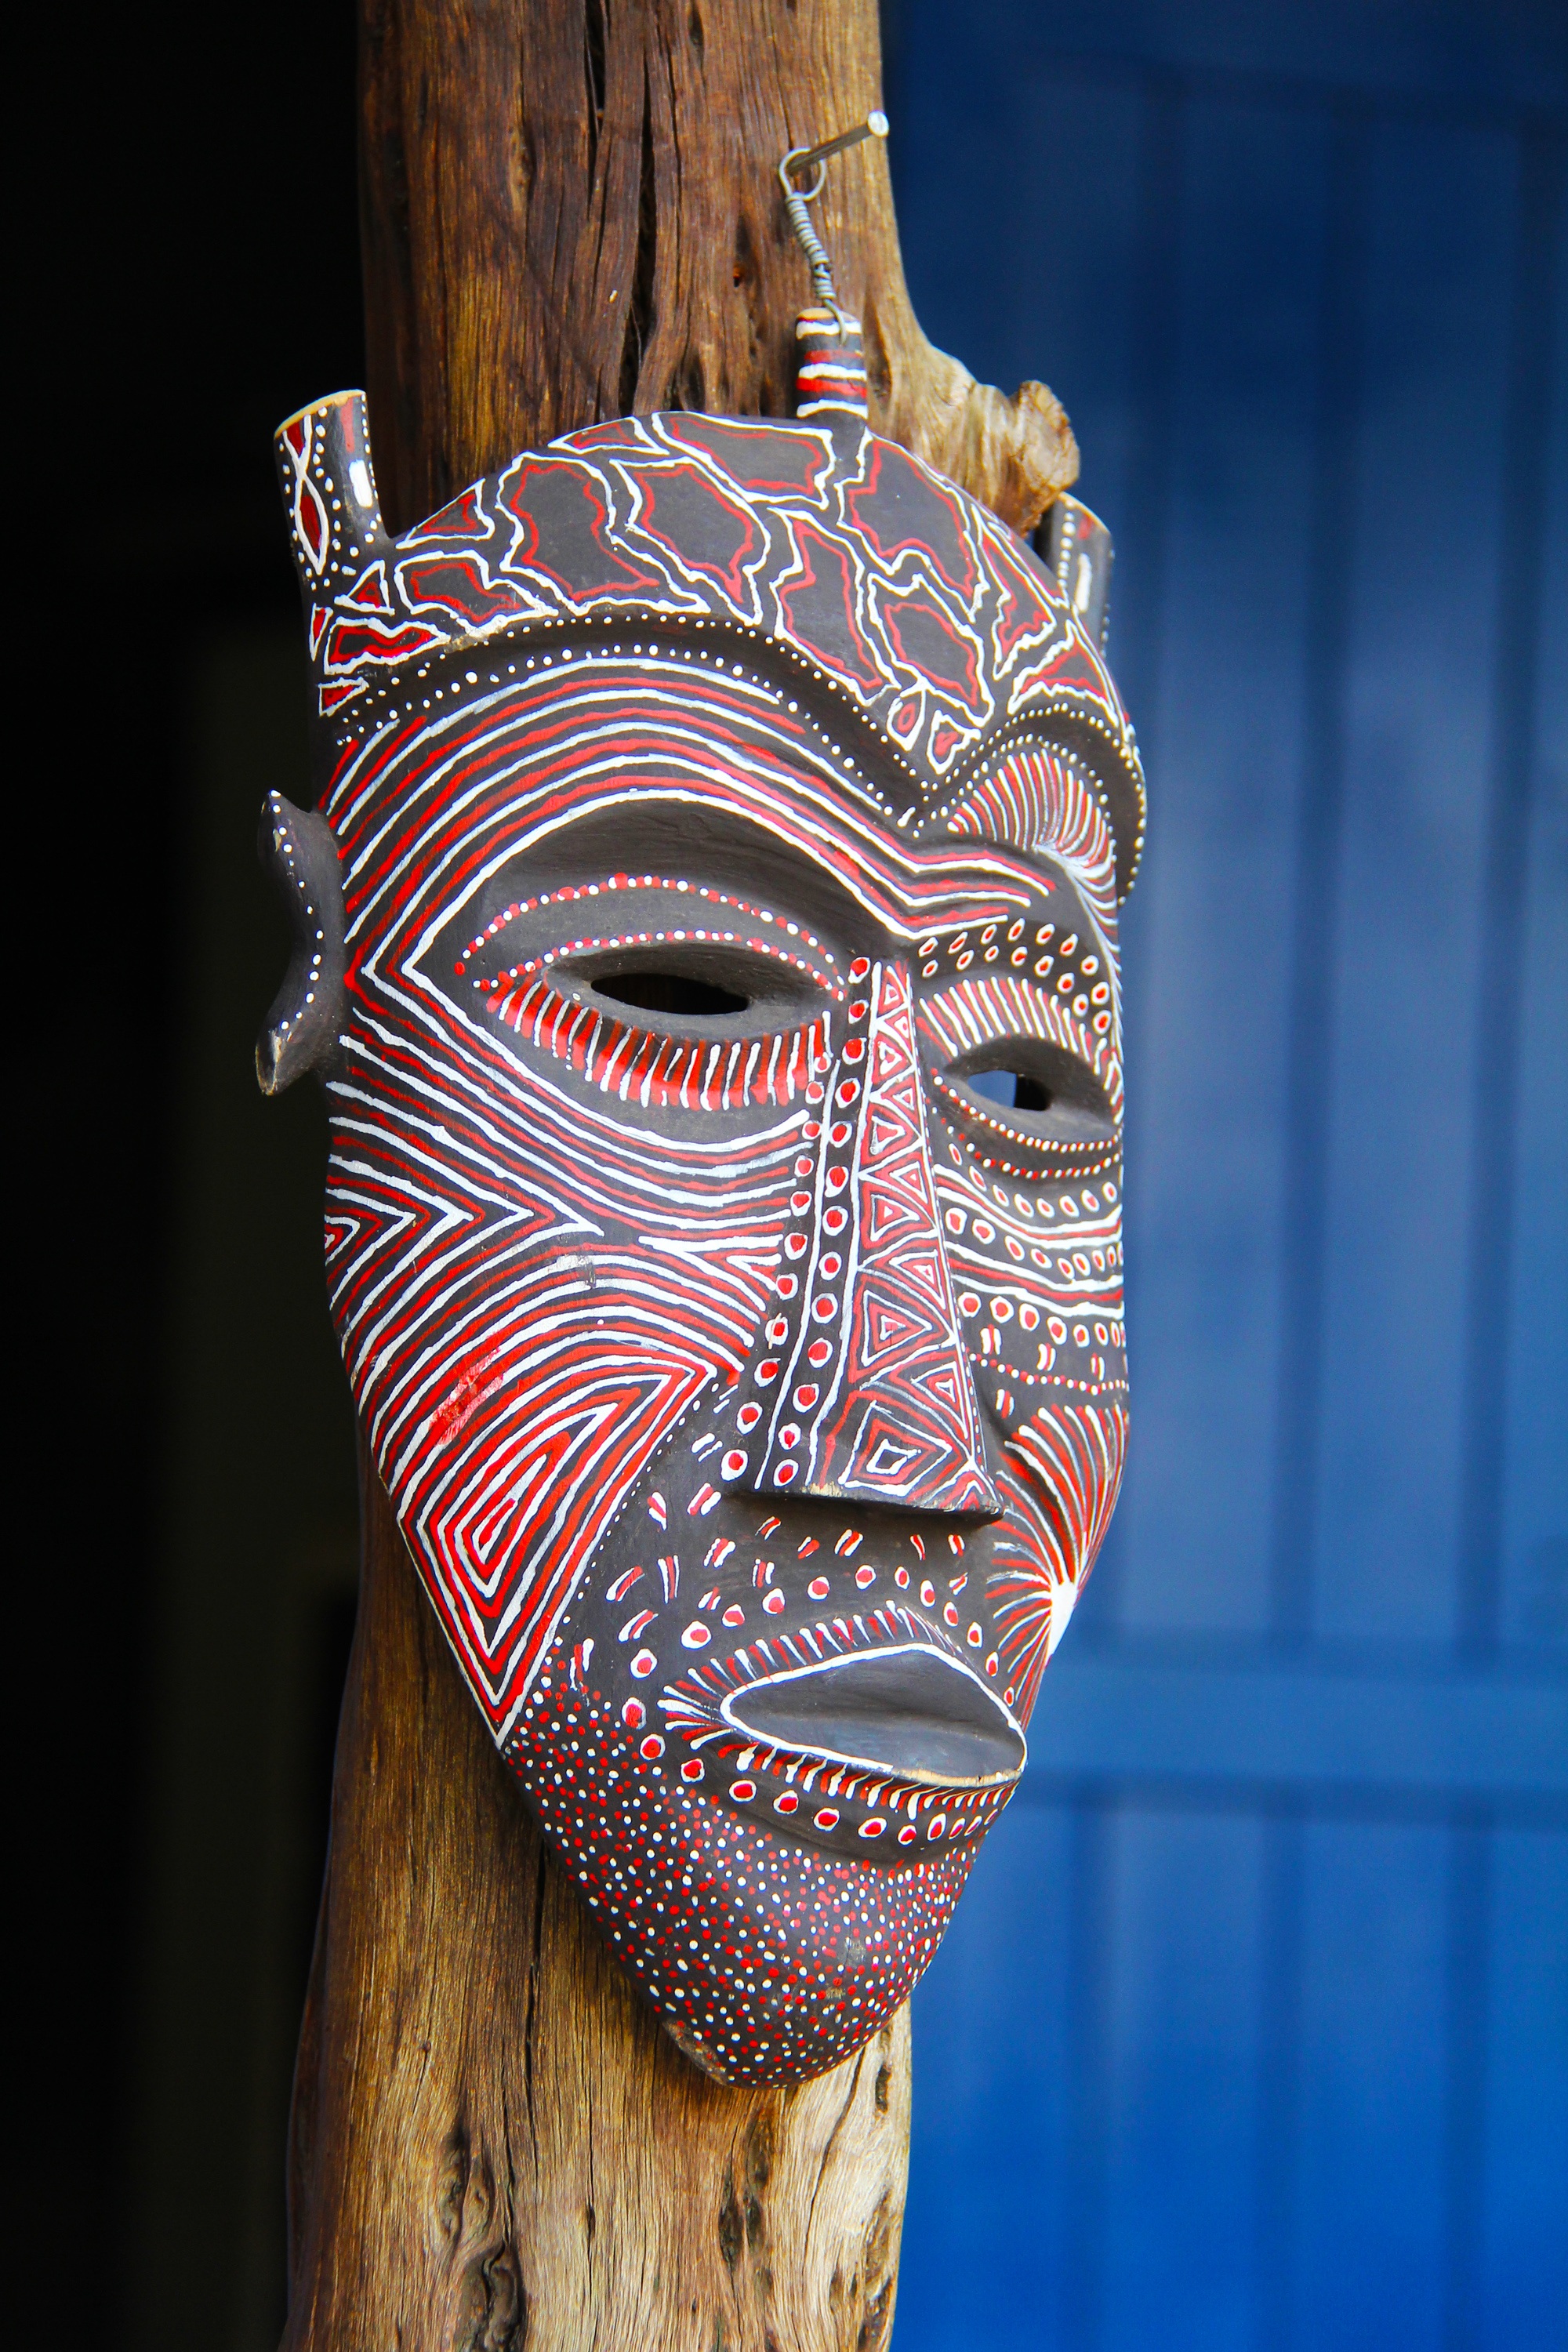
village, blue, clothing, headgear, life, sculpture, art, mask, head, experience, costume, interesting, african, masque, cultural, south africa, johannesburg, lesedi cultural village